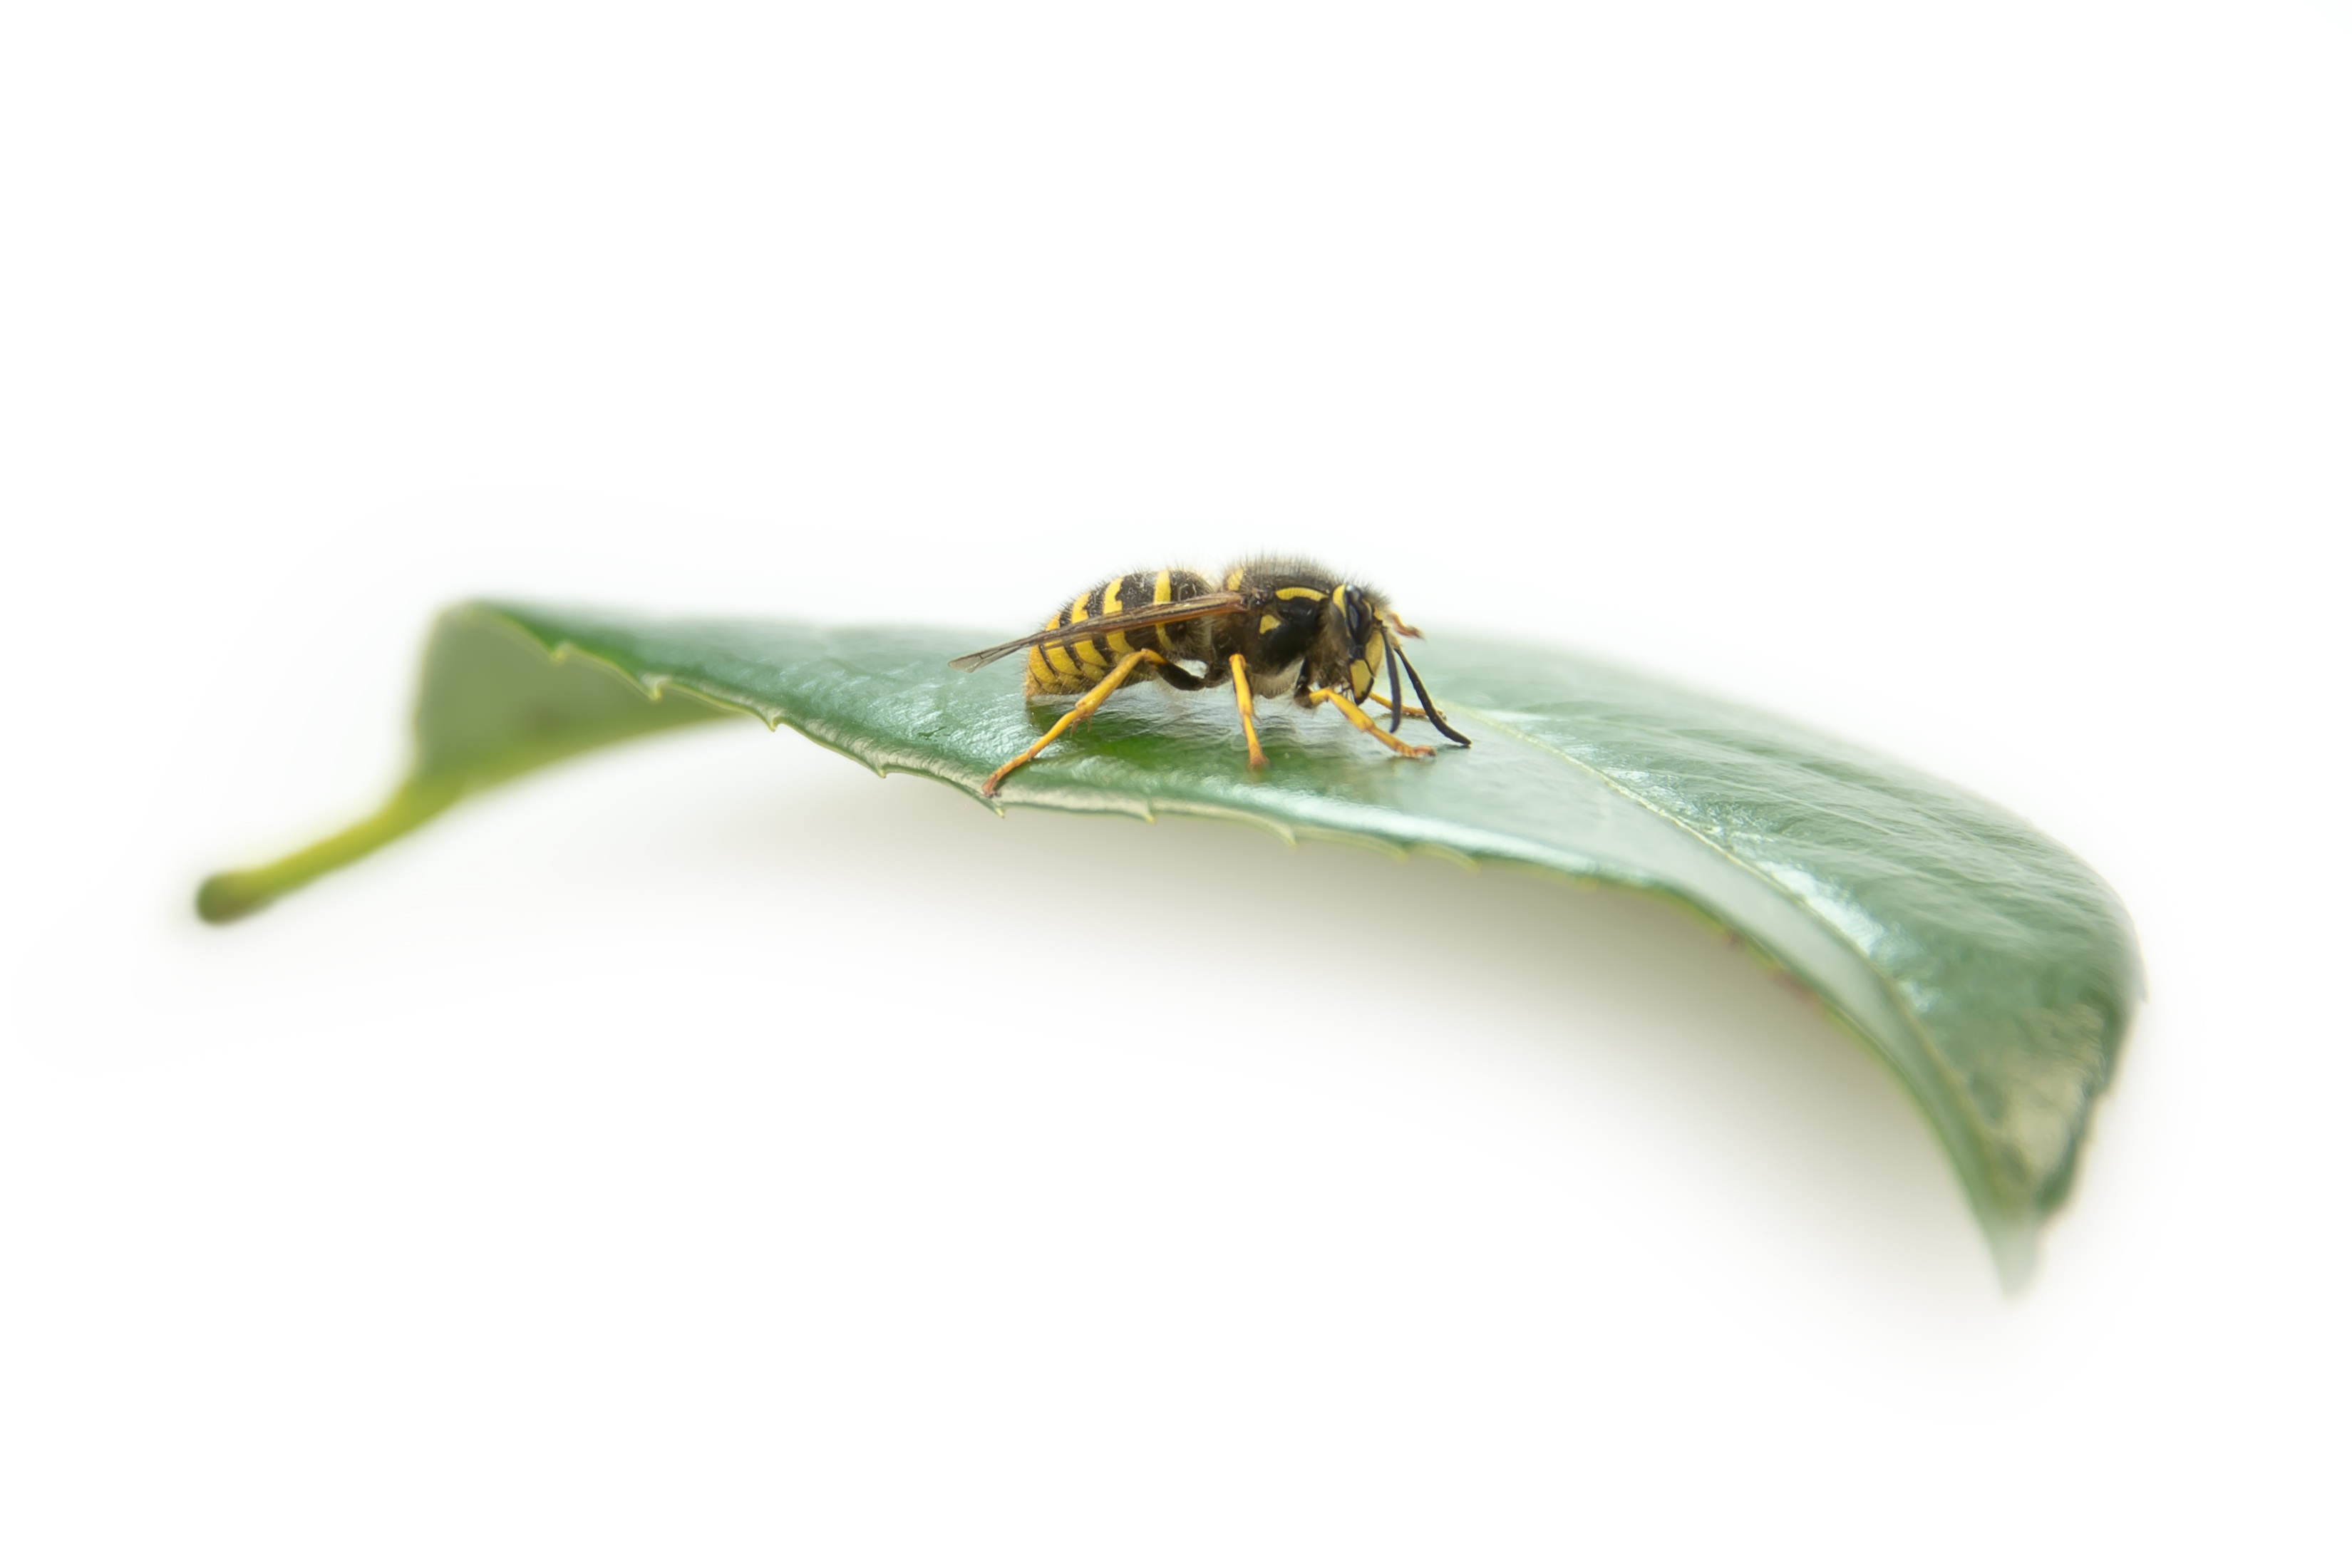
watch, nature, leaf, summer, green, insect, macro, yellow, close, invertebrate, wasp, sting, nature conservation